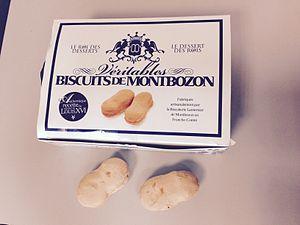
Deux biscuits de Montbozon devant leur boîte de la biscuiterie Lanternier de Montbozon.
Le tourisme dans la Haute-Saône est principalement axé sur une activité verte et nature en campagne. La Haute-Saône est un des derniers départements quant à la fréquentation, classée 91ᵉ sur 95. Ce chiffre s'explique par l'absence de tourisme de masse. Le cyclotourisme, la randonnée pédestre et le tourisme fluvial sont les principales activités touristiques. Ces activités d'itinérance permettent de découvrir un paysage rurale parsemé de monument divers : châteaux, édifices religieux, lavoirs, fermes avec charri et chalot ; les croix et calvaires ou encore vestiges du passé minier et industriel du département. Par ailleurs, seize bourgs et villages font partie du réseau des « Cités de Caractère de Bourgogne-Franche-Comté ».
Le biscuit de Montbozon est une spécialité de pâtisserie du village haut-saônois de Montbozon.